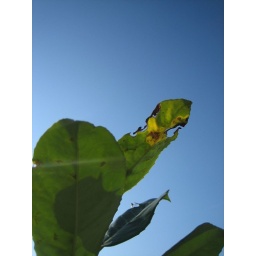
Not a cloud in the sky